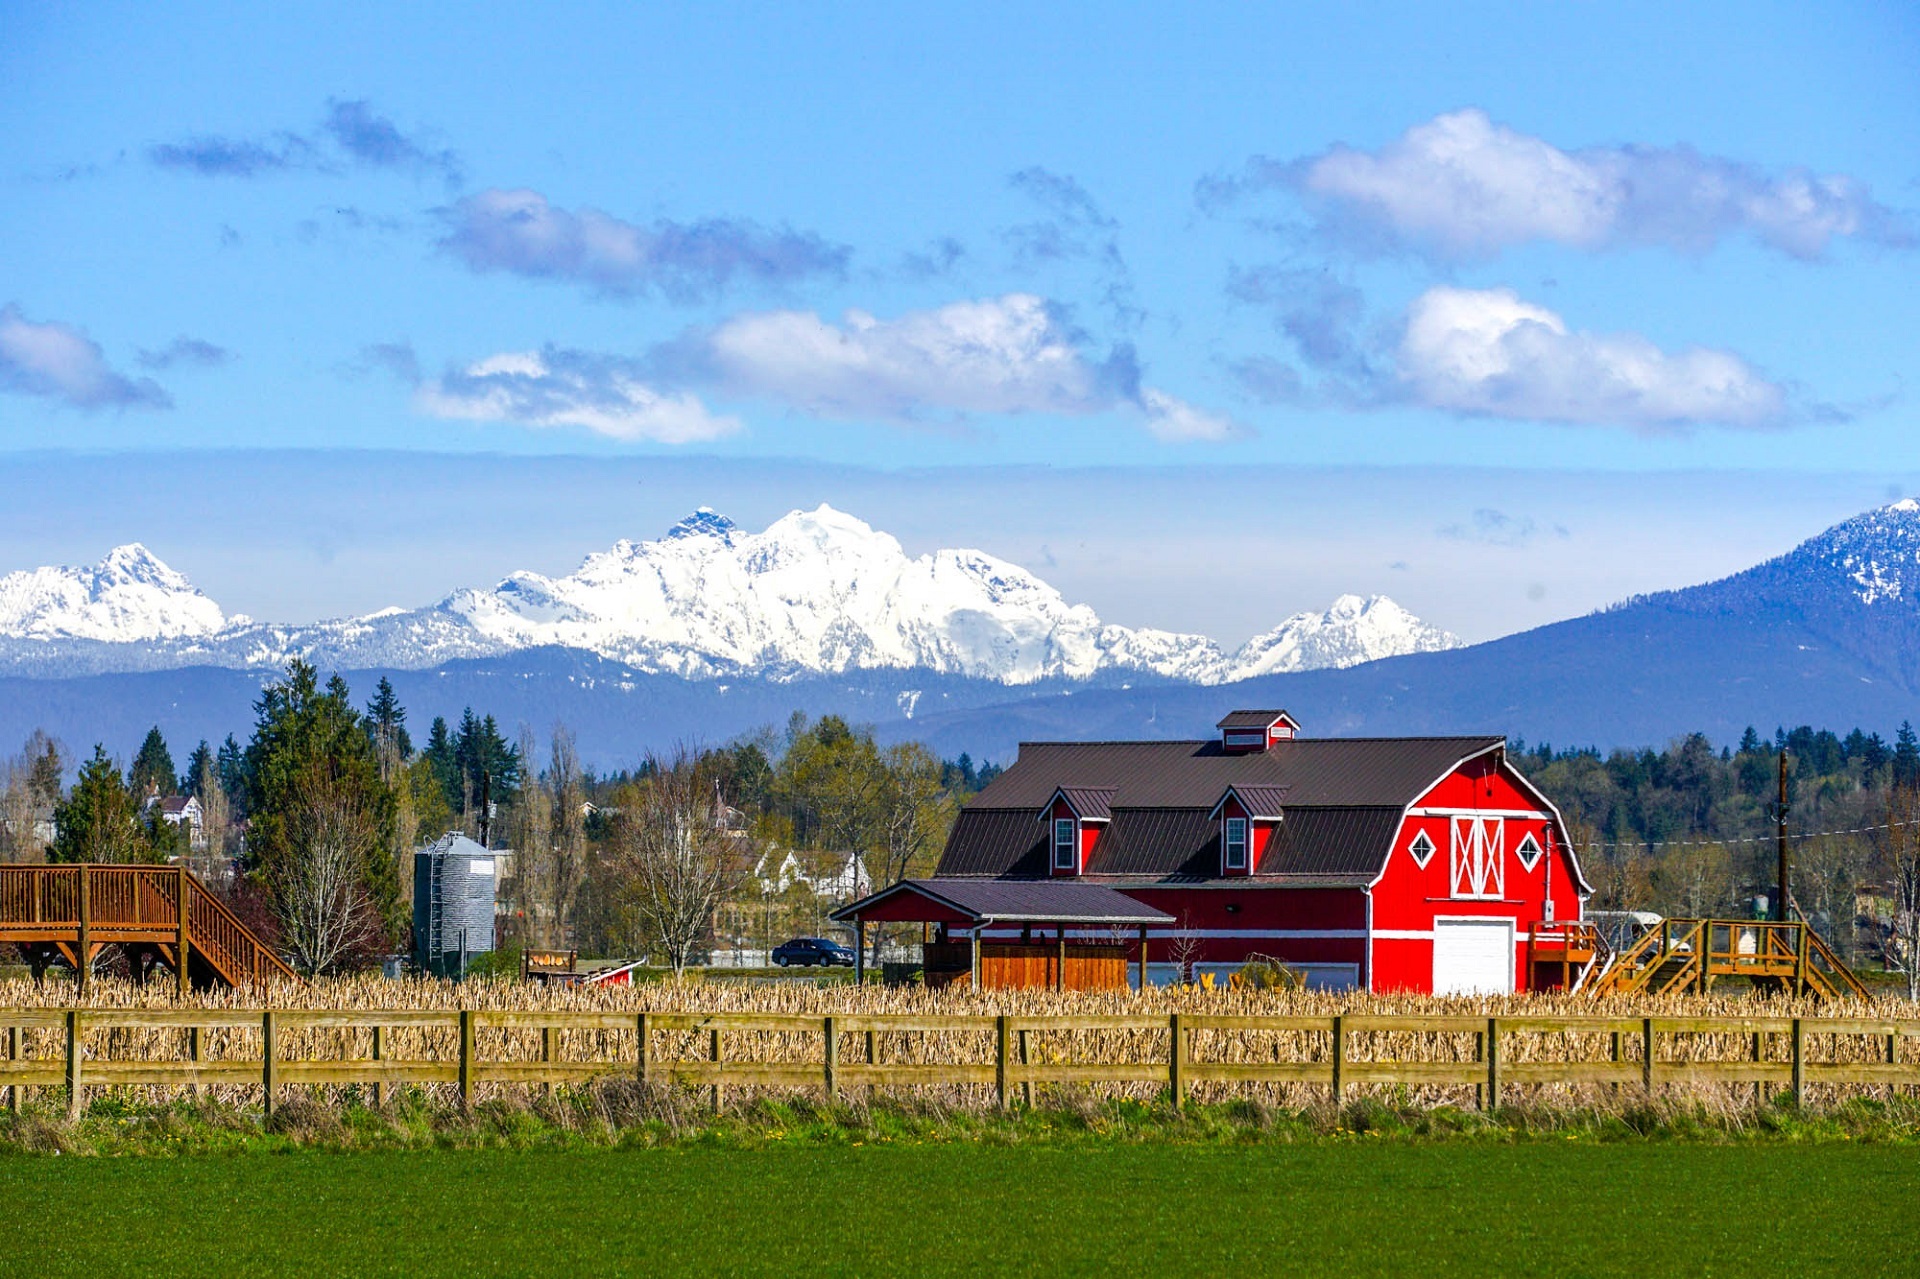
landscape, wilderness, mountain, fence, cloud, sky, field, farm, meadow, countryside, hill, valley, mountain range, country, panorama, vacation, village, rural, farming, pasture, livestock, agriculture, plain, clouds, buildings, mountains, alps, grassland, animals, barns, silos, plateau, milking, rural area, geographical feature, mountainous landforms